Kitsune no yomeiri

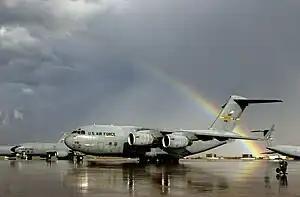
Situation immediately after a sunshower

In the Kantō region, Chūbu region, Kansai region, Chūgoku region, Shikoku, Kyushu, among other places, sunshowers are called "kitsune no yomeiri."